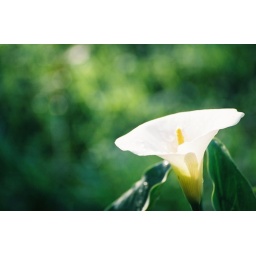
white cala against green